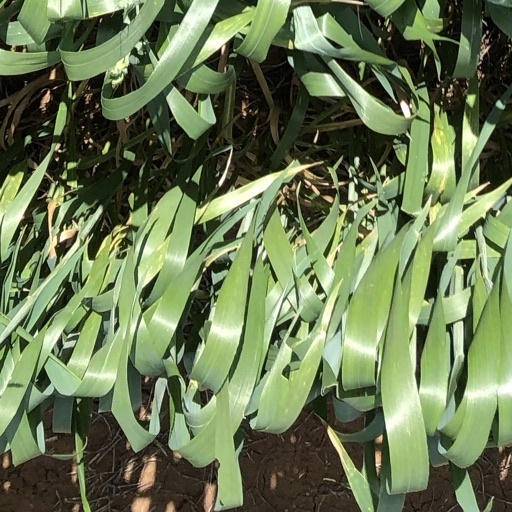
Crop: wheat